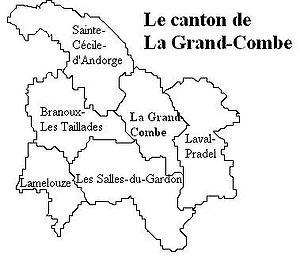
Le canton de La Grand-Combe est une division administrative du département du Gard, dans les arrondissements d'Alès et du Vigan.